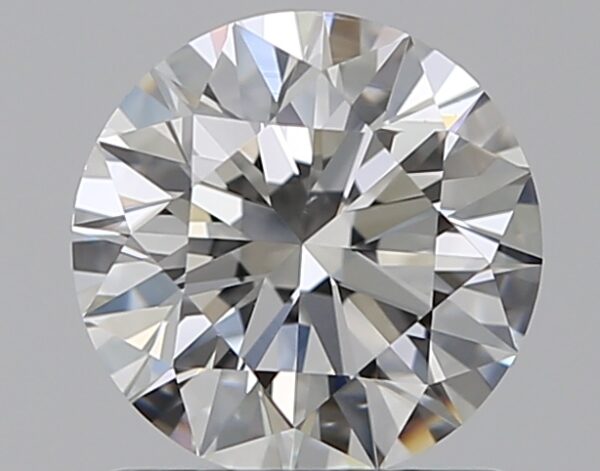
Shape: round
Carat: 1
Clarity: VS2
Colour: F
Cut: EX
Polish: EX
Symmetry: EX
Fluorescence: N
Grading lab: GIA
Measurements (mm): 6.43 x 6.46 x 3.98